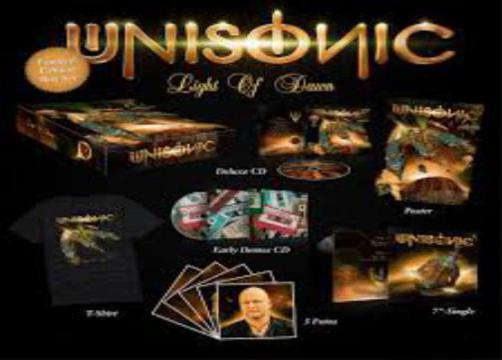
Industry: Leisure